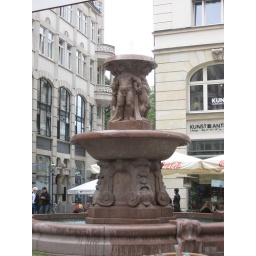
Cool fountain in the street beside the first coffee house in Leipzig, Germany.